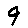
Label: 9